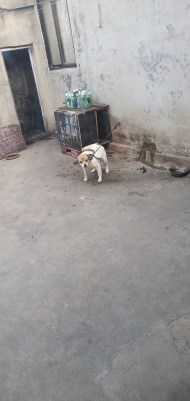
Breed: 3336-n000121-chinese_rural_dog